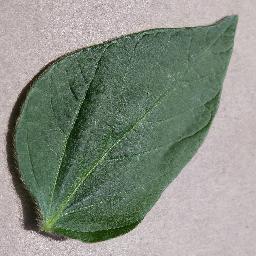
Label: Soybean___healthy